Santos Urdinarán

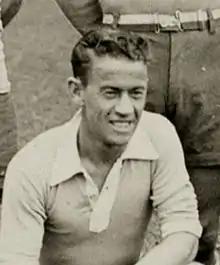
Santos Urdinarán in 1928

Santos "Vasquito" Urdinarán Barrena (30 March 1900 – 14 July 1979), known as "El Vasquito", was a footballer from Uruguay who played as a forward. He played for Nacional from 1919 to 1933 (318 matches and 124 goals), playing the position of right winger. He was born and died in Montevideo.